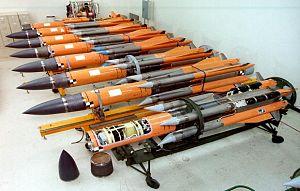
Drones cibles MA-31 de l'US Navy.
Le MA-31 était la conversion en drone d'un missile anti-navire Kh-31 soviétique, afin d'être utilisé comme cible volante par la United States Navy.